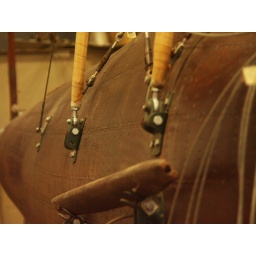
One of kind wooden flying boat from the 1920's  in restoration hangare Yanks Air Museum Chino California